Shizumi Station

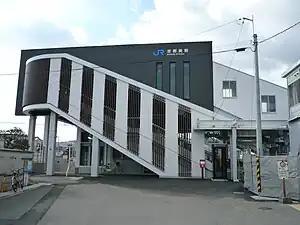
The east entrance of Shizumi Station

is a passenger railway station in located in the city of Kashiba, Nara Prefecture, Japan, operated by West Japan Railway Company (JR West).